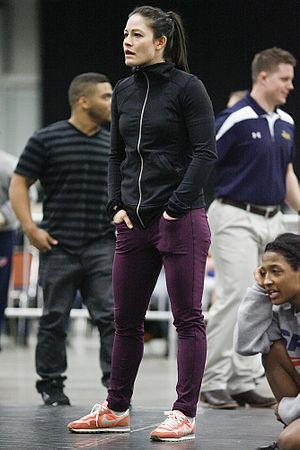
Lutteur canadien Stacie Anaka.
Stacie Anaka est une lutteuse canadienne.